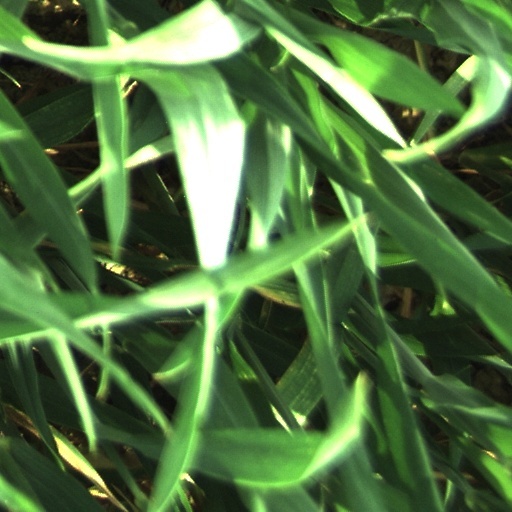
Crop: wheat